Mike Estabrook (artist)

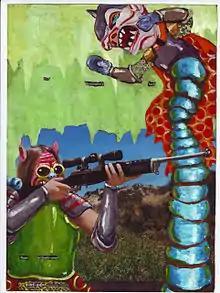
"Feel Remington's Beef", acrylic on magazine, 2008.

In addition to his work as a solo artist, Estabrook often engages in collaborative art activities. The two most prominent of these are with the Artcodex collective, and with the Shining Mantis.